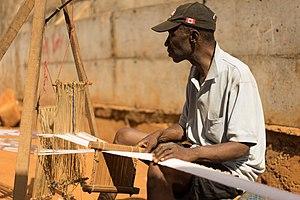
La culture de la Sierra Leone désigne d'abord les pratiques culturelles observables de ses 6 500 000 d'habitants.